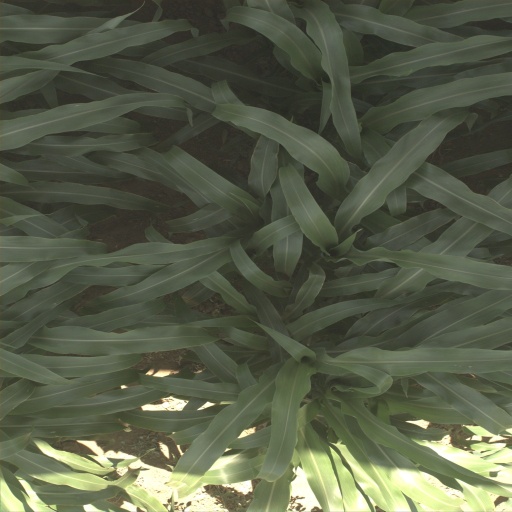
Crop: sorghum